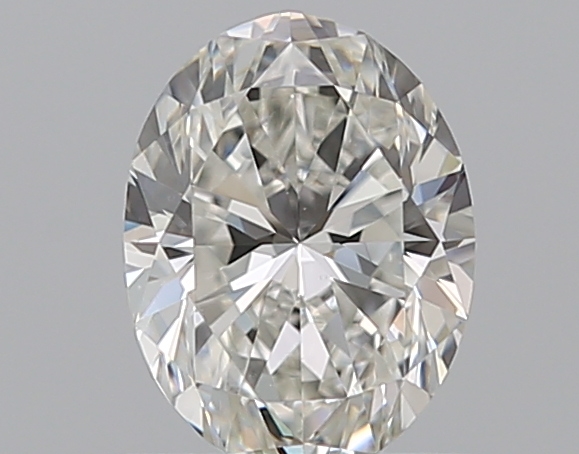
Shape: oval
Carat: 0.7
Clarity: VS1
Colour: G
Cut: VG
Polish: EX
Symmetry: VG
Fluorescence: N
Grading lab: GIA
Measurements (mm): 6.59 x 4.95 x 3.18